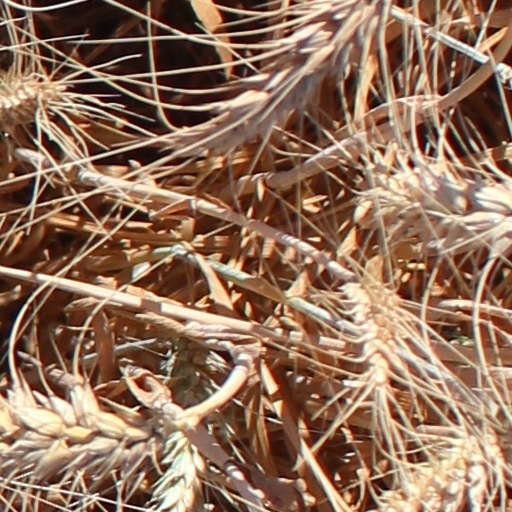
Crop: wheat